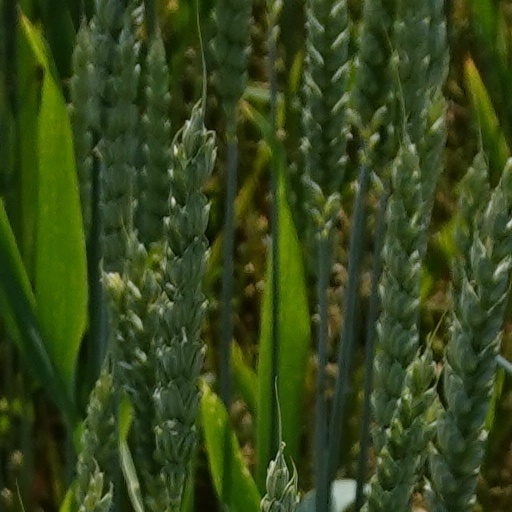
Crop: wheat